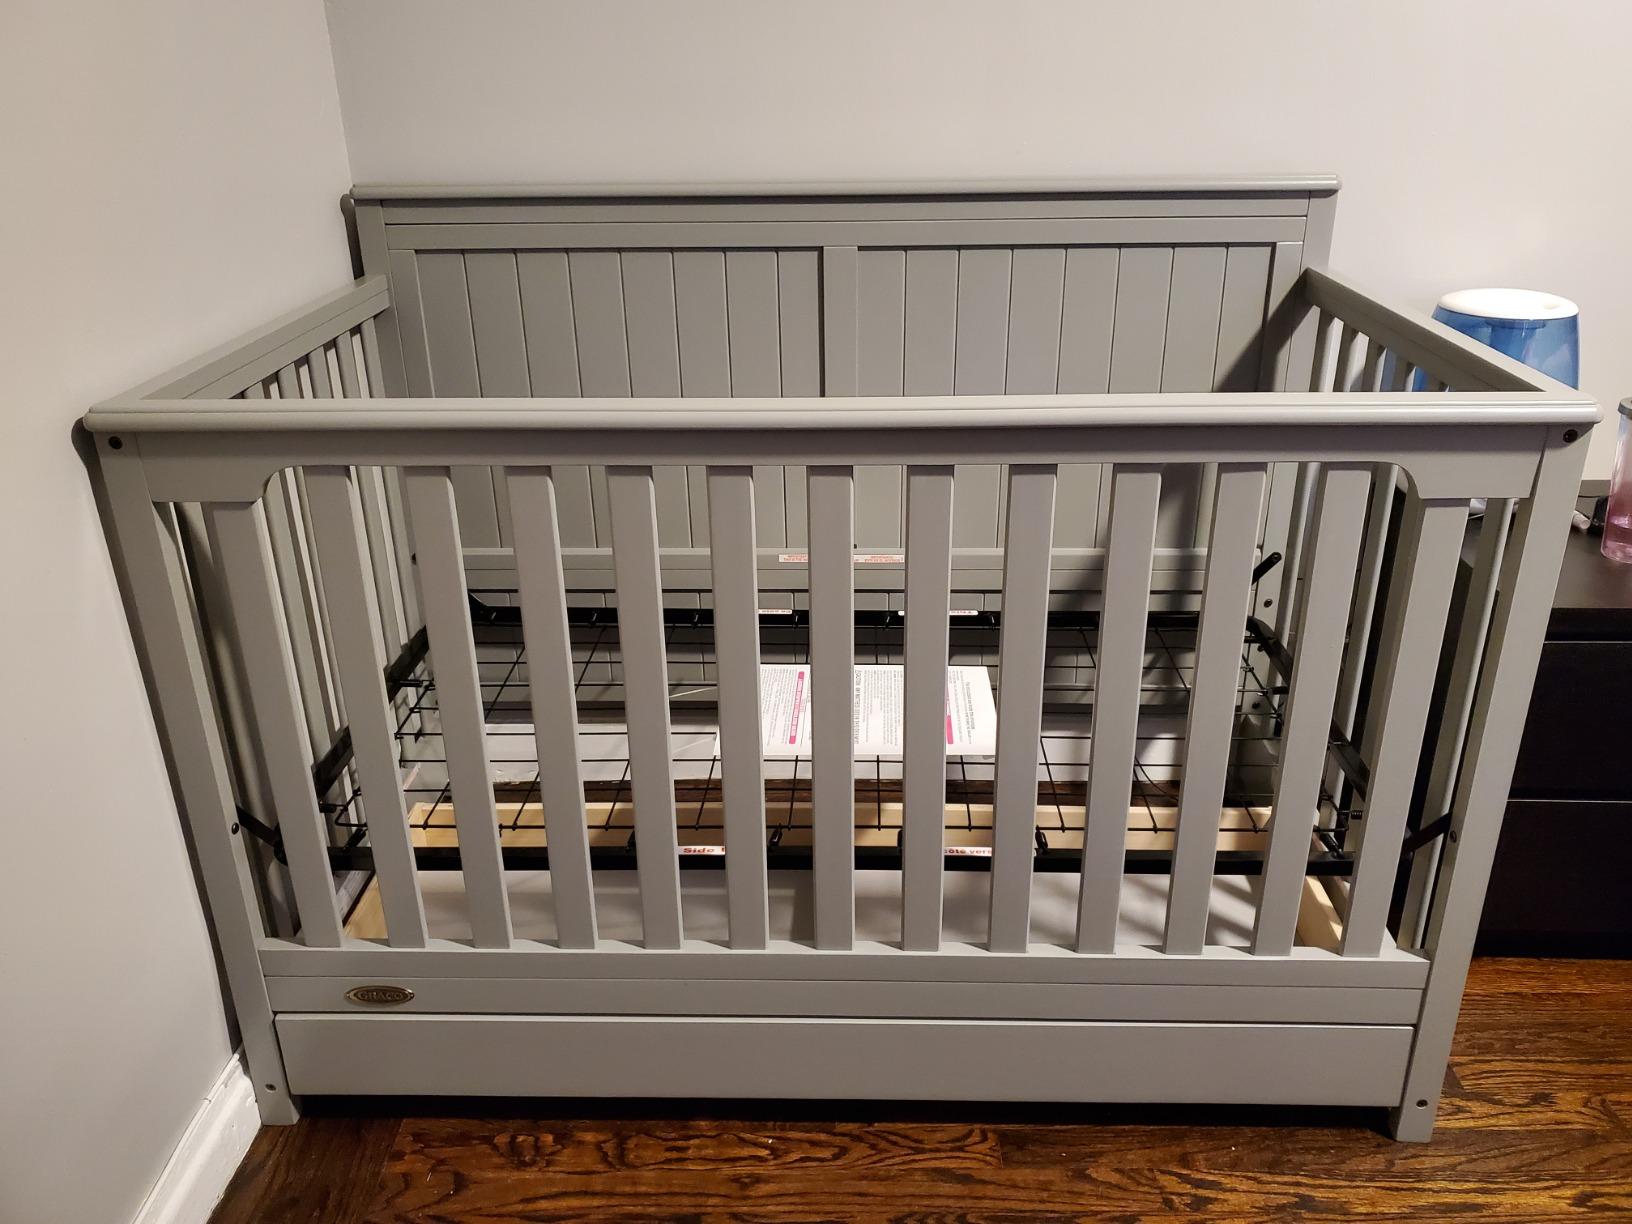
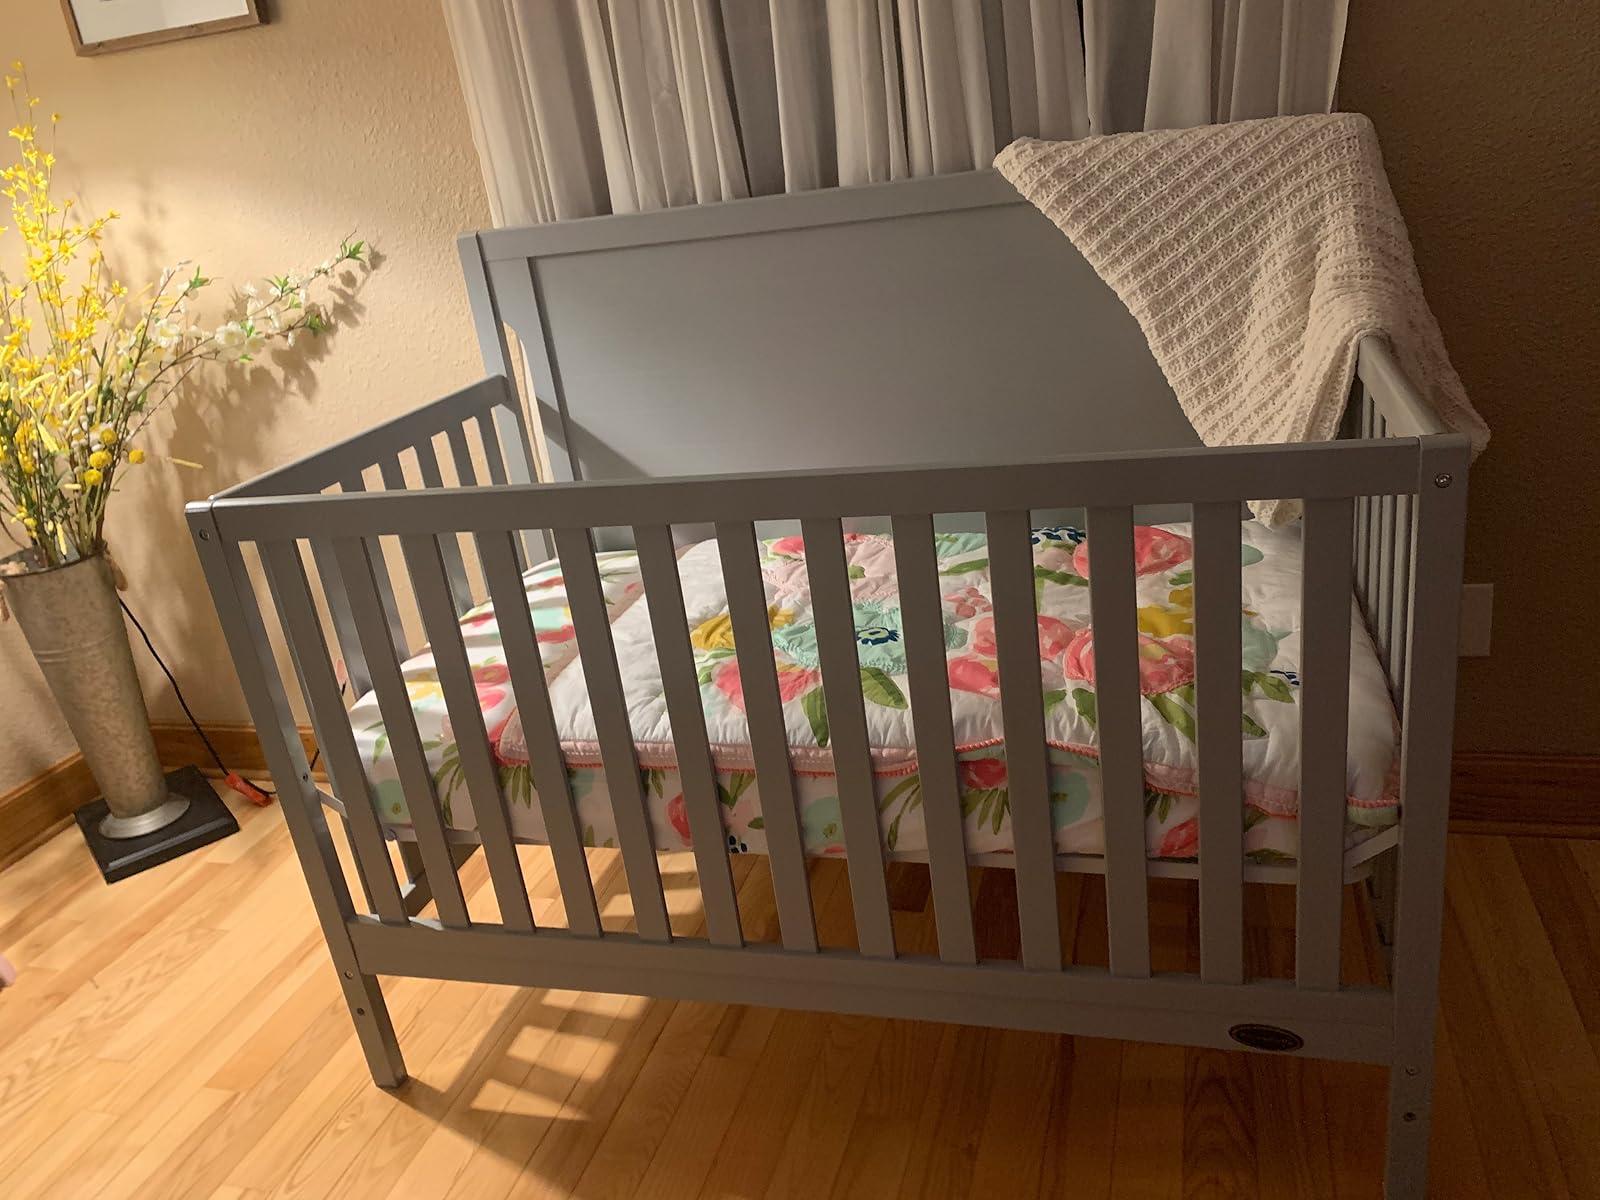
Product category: products_crib
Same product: no